Barry Rigal

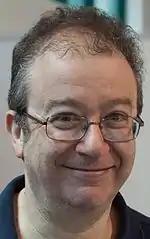

Barry Rigal (born 1958) is a bridge player, author, commentator and journalist. Born in England, he was married to world champion Sue Picus and lives in New York.